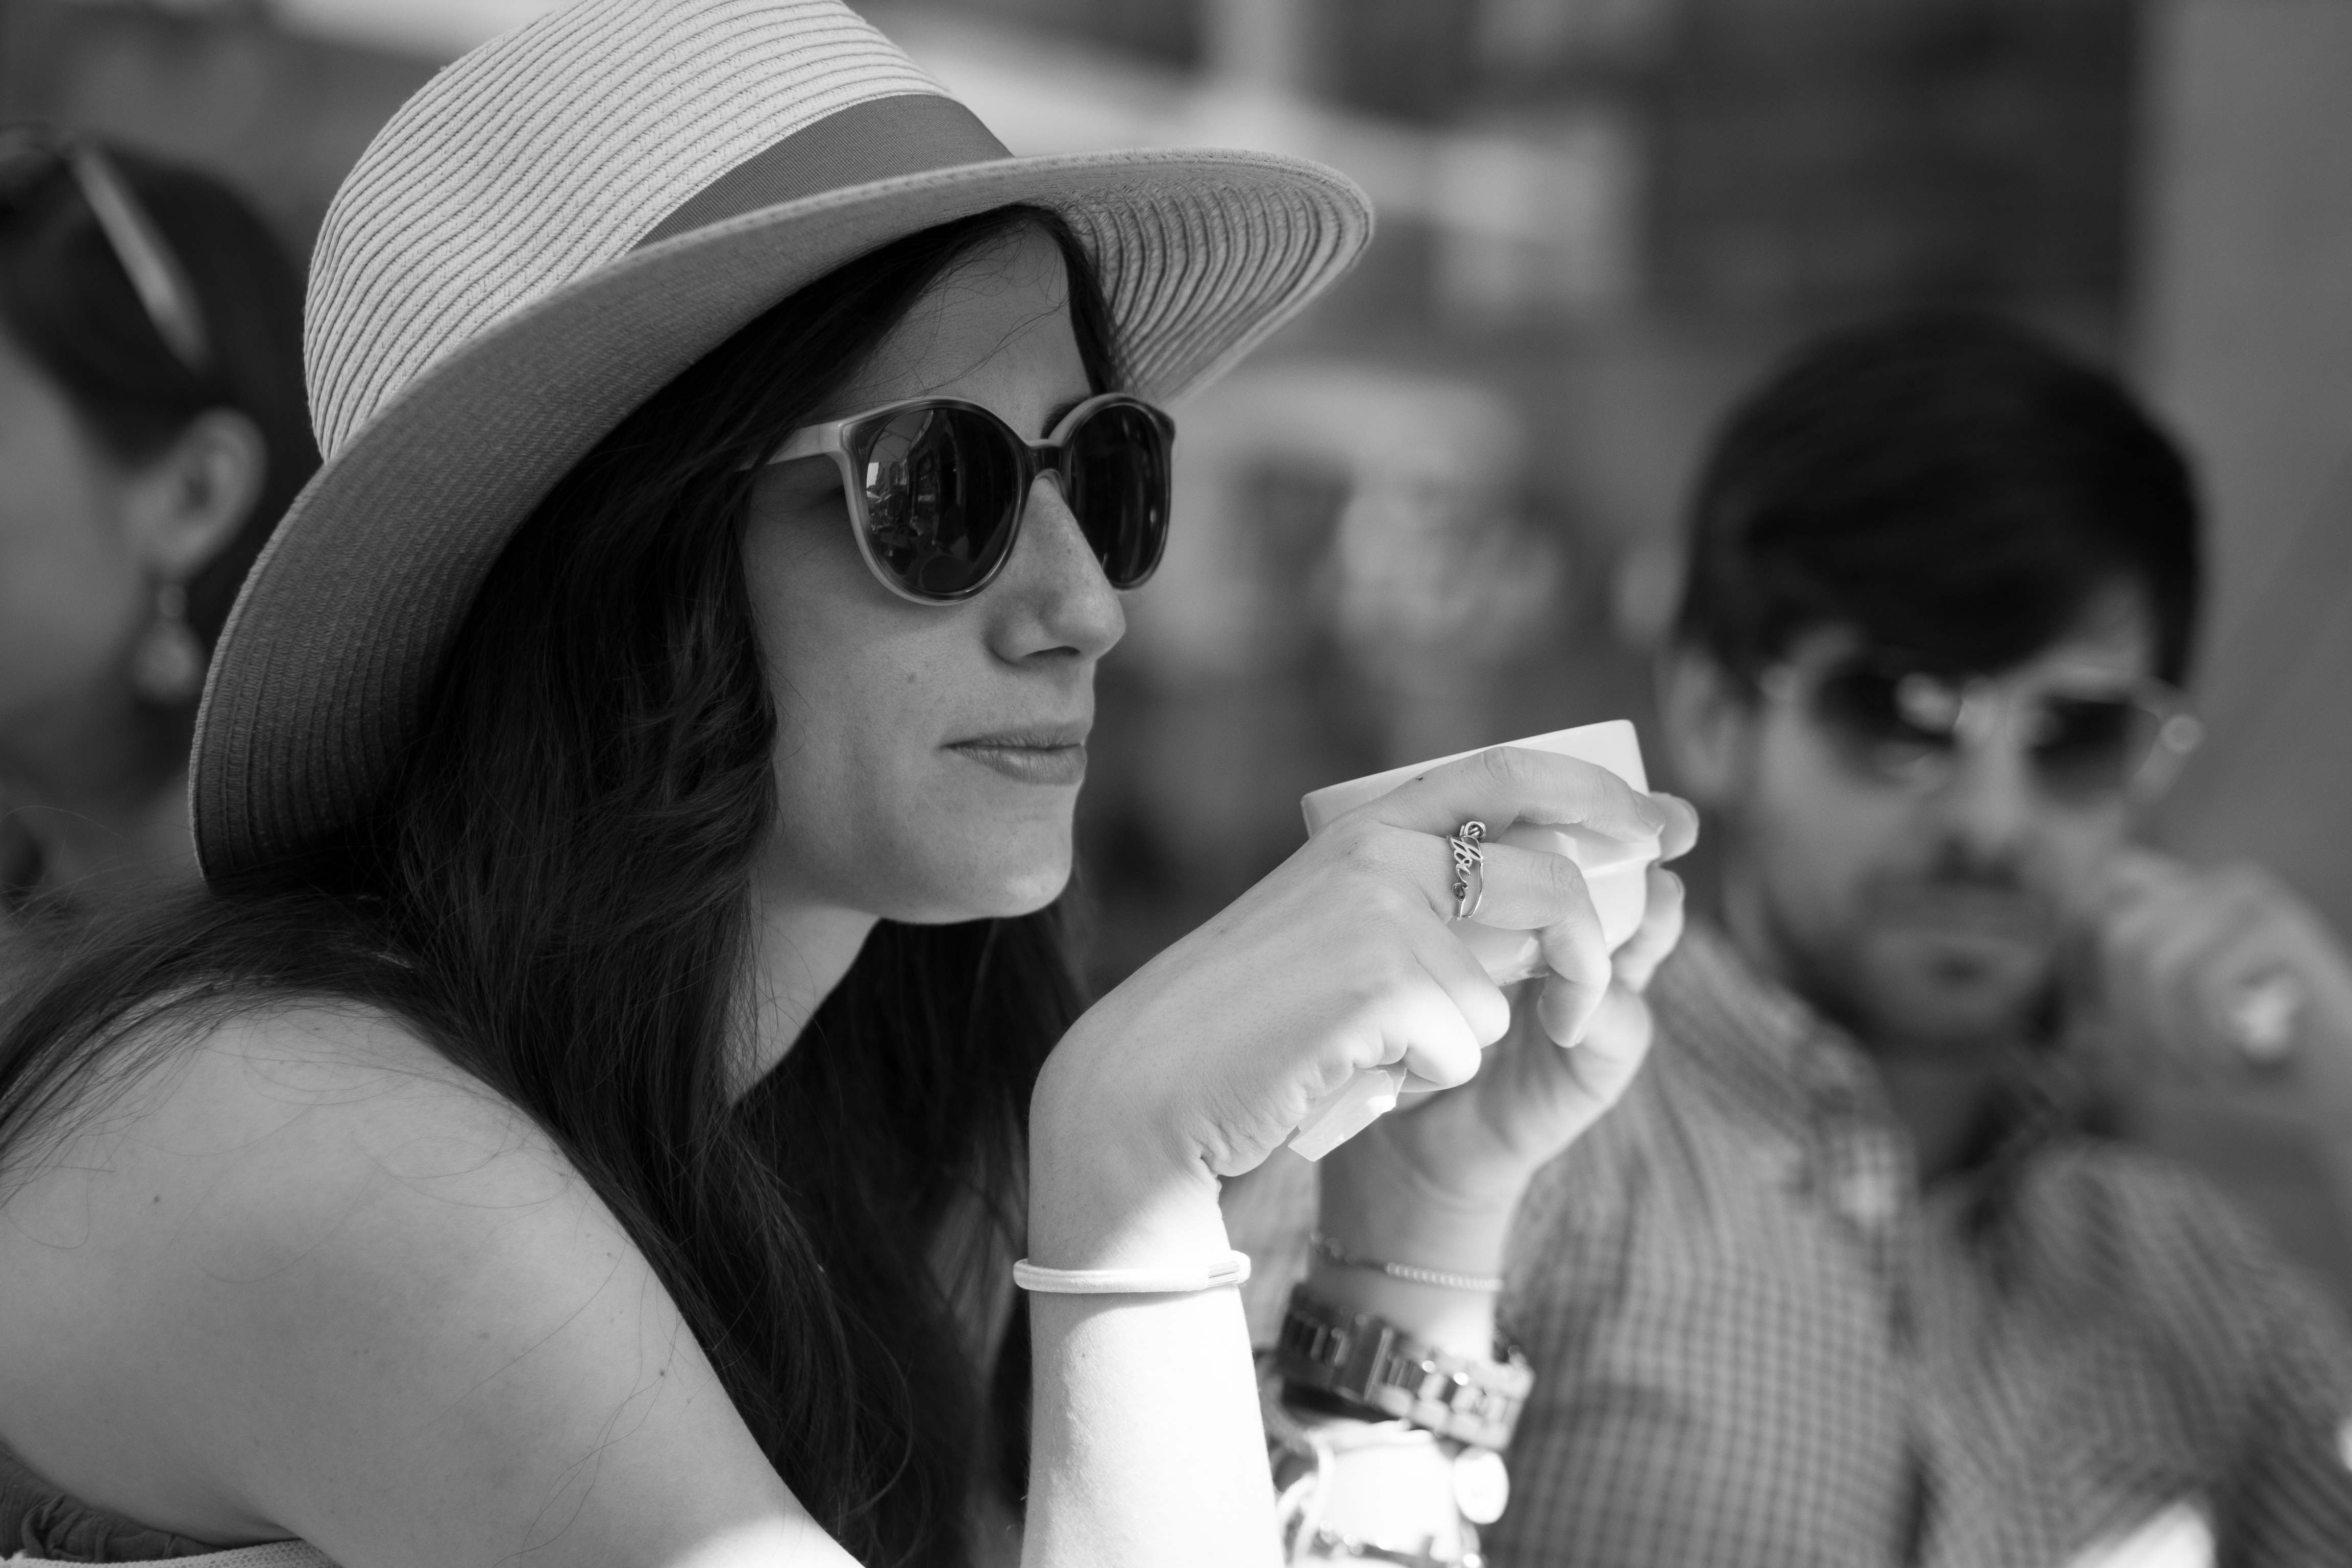
person, black and white, girl, woman, white, street, photography, ebook, portrait, model, training, black, monochrome, lady, streetphotography, flickr, thomas, video, sunglasses, glasses, olympus, photograph, beauty, omd, fuji, leica, emotion, monochrom, leuthard, hcb, thomasleuthard, interaction, monochrome photography, portrait photography, vision care